Braddock: Missing in Action III

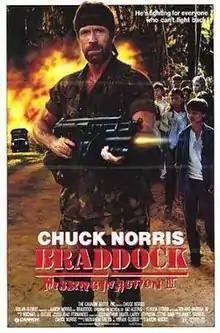
Theatrical release poster

Braddock: Missing in Action III is a 1988 American action adventure film, and a sequel to "Missing in Action", following the second film, "", which was a prequel. It is the third and final installment in the "Missing in Action" film series. The film stars Chuck Norris, who co-wrote the screenplay with James Bruner. The film was directed by Norris' brother, Aaron Norris.